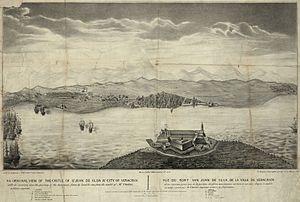
Les tentatives de reconquête espagnole du Mexique recouvrent les efforts du gouvernement espagnol visant à reprendre possession de son ancienne colonie mexicaine, entraînant des épisodes de guerre, ou tout au moins des affrontements entre la nouvelle nation mexicaine et l'Espagne.